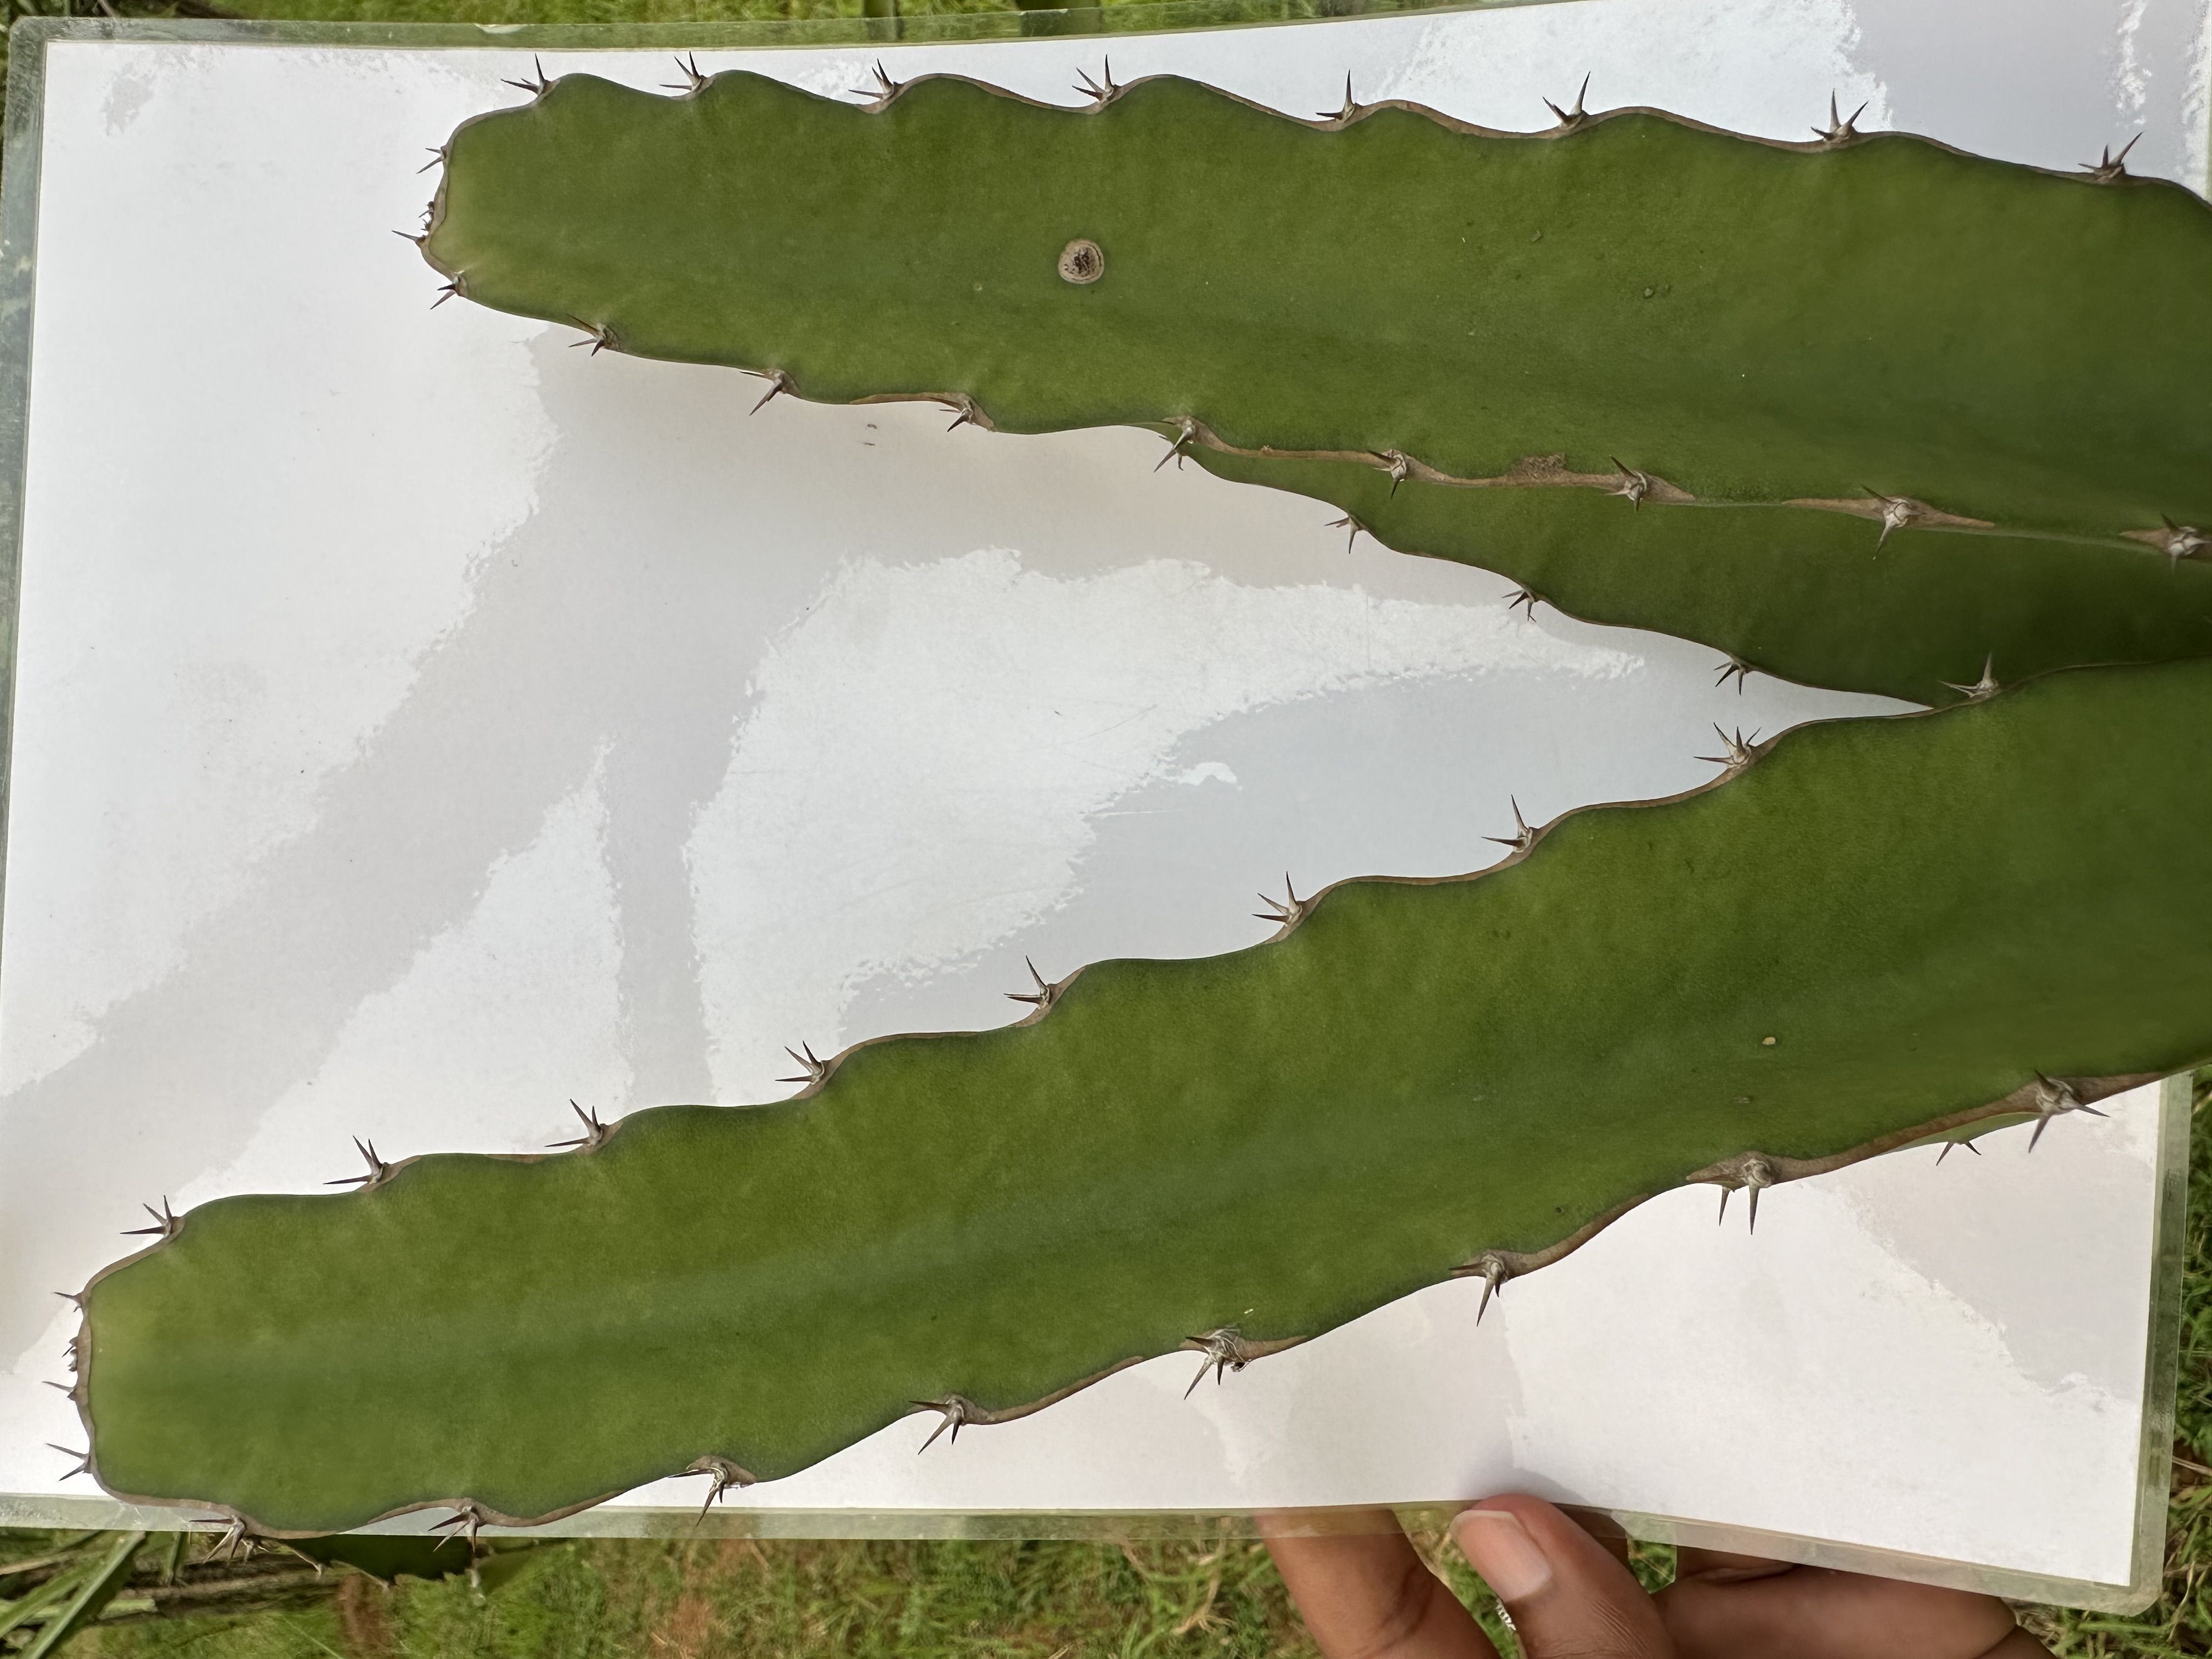
Label: Good leaf